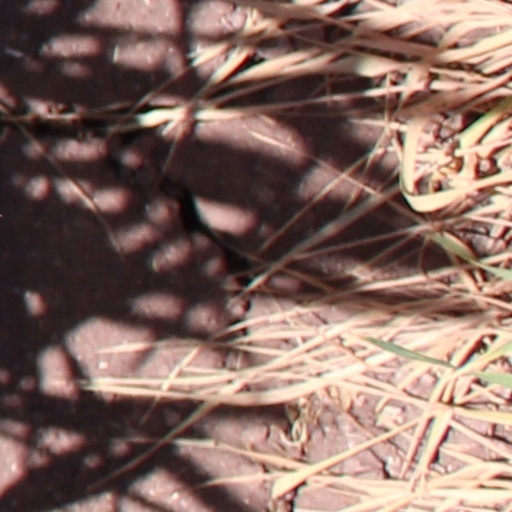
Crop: wheat